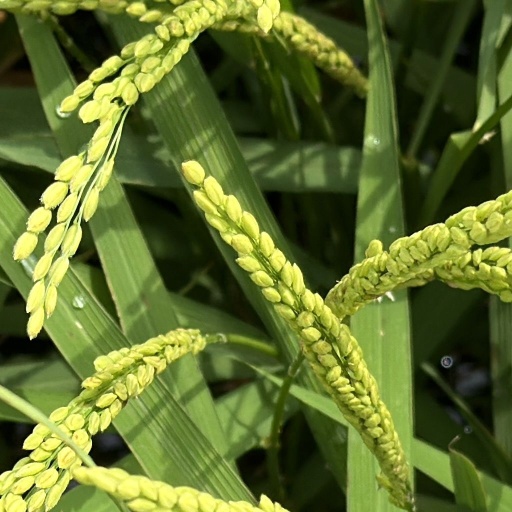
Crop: rice